Dublin Rebels

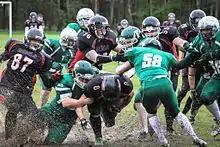
Rebels players competing against the Belfast Trojans in 2013

After a lull in silverware success despite a Shamrock Bowl appearance in 2013, the Rebels won the Shamrock Bowl in 2016 and 2017, the latter a narrow 12–6 win over Carrickfergus. That same year, they won the IFAF Atlantic Cup, defeating Romania’s Bucharest Rebels 42–14.